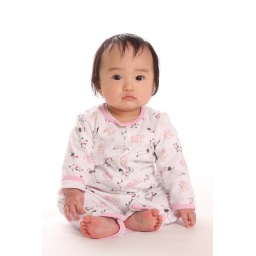
messing around with 2x ab800 and white paper